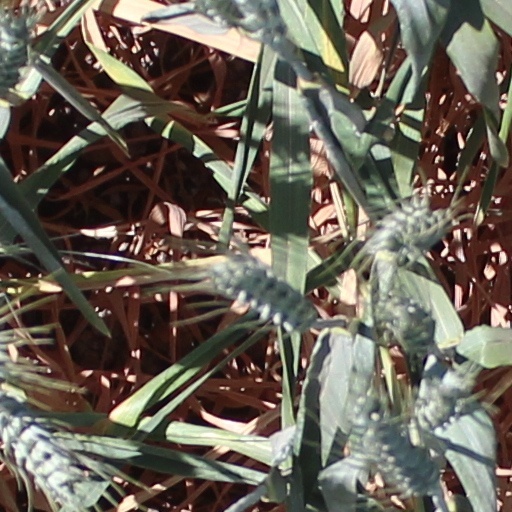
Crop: wheat